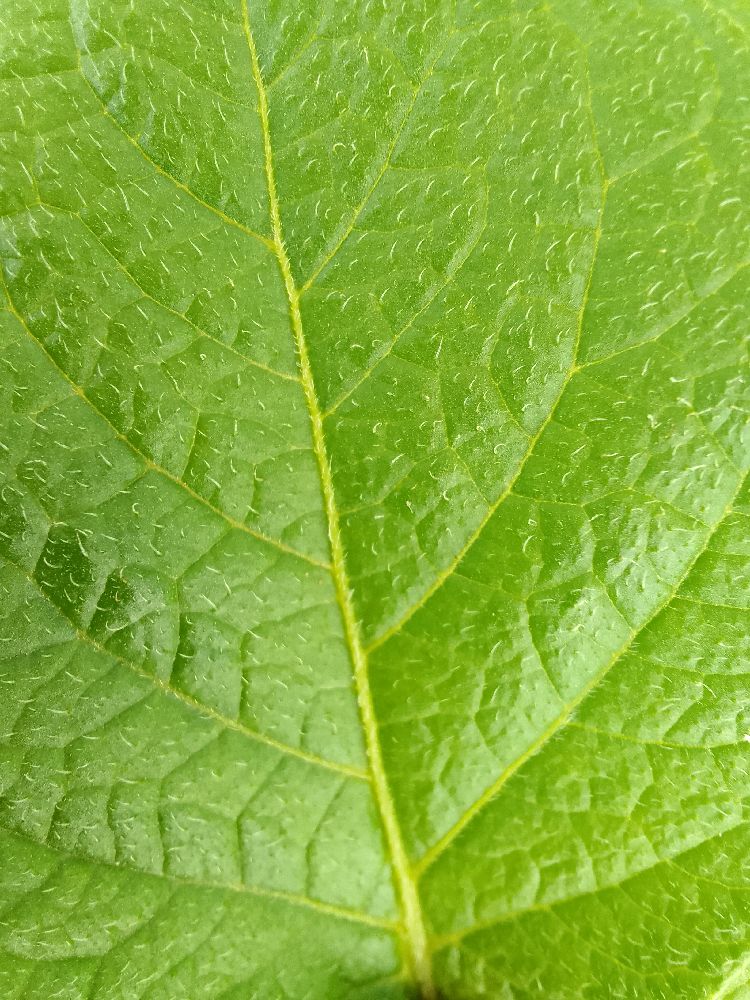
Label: Healthy